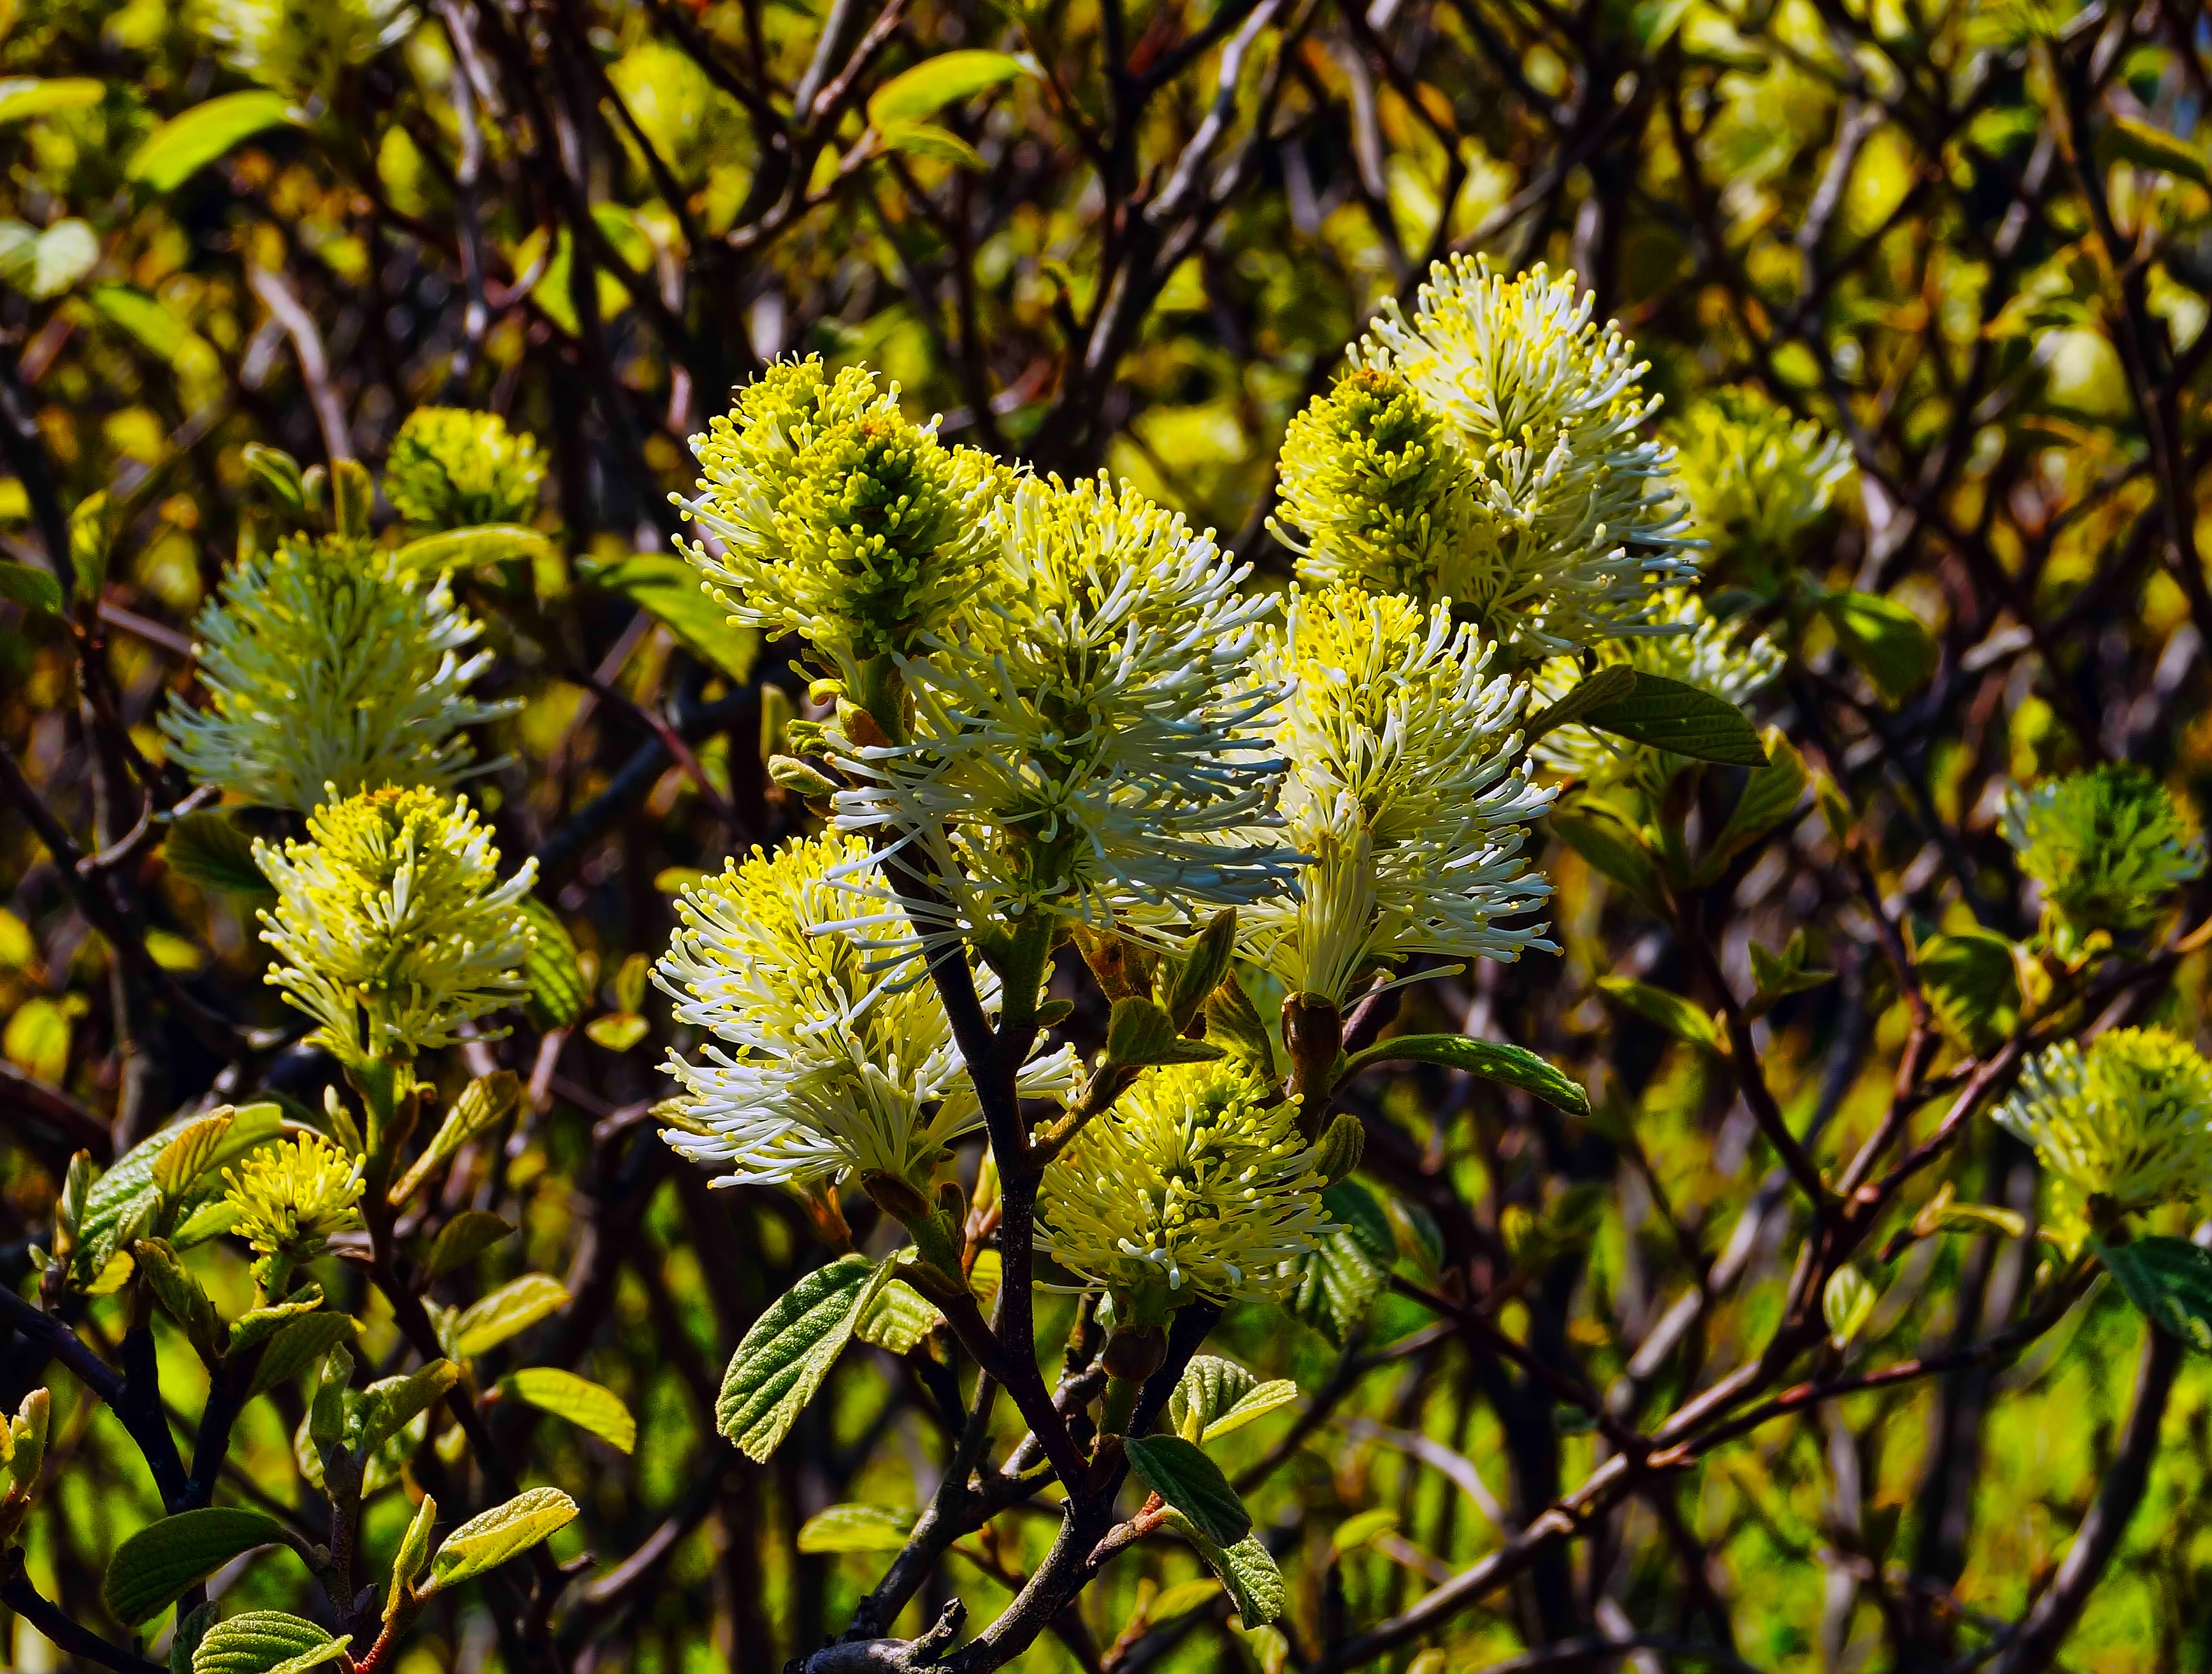
tree, nature, branch, blossom, plant, leaf, flower, floral, bush, spring, green, produce, evergreen, botany, garden, flora, wildflower, shrub, blossoms, yellow flowers, mimosa, macro photography, flowering plant, woody plant, land plant